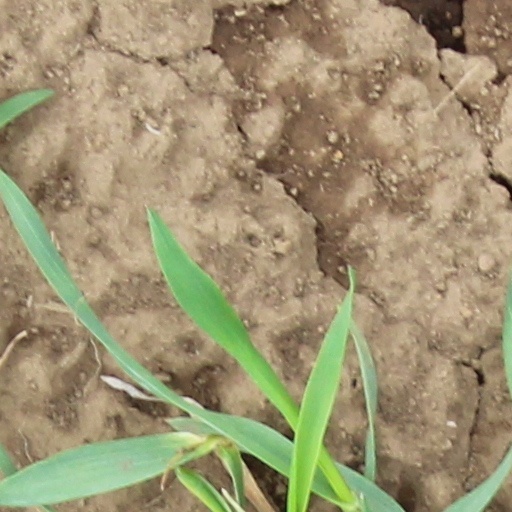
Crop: wheat